Numangatini Tione Ariki

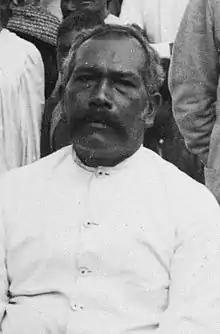
Numangatini Tione Ariki, (circa 1900).

Numangatini Tione Ariki (b?–d?), commonly known as King John, was a sovereign of the Cook Islands. He was "ariki" (king) of the "Numangatini" dynasty, a chiefdom on the island of Mangaia.